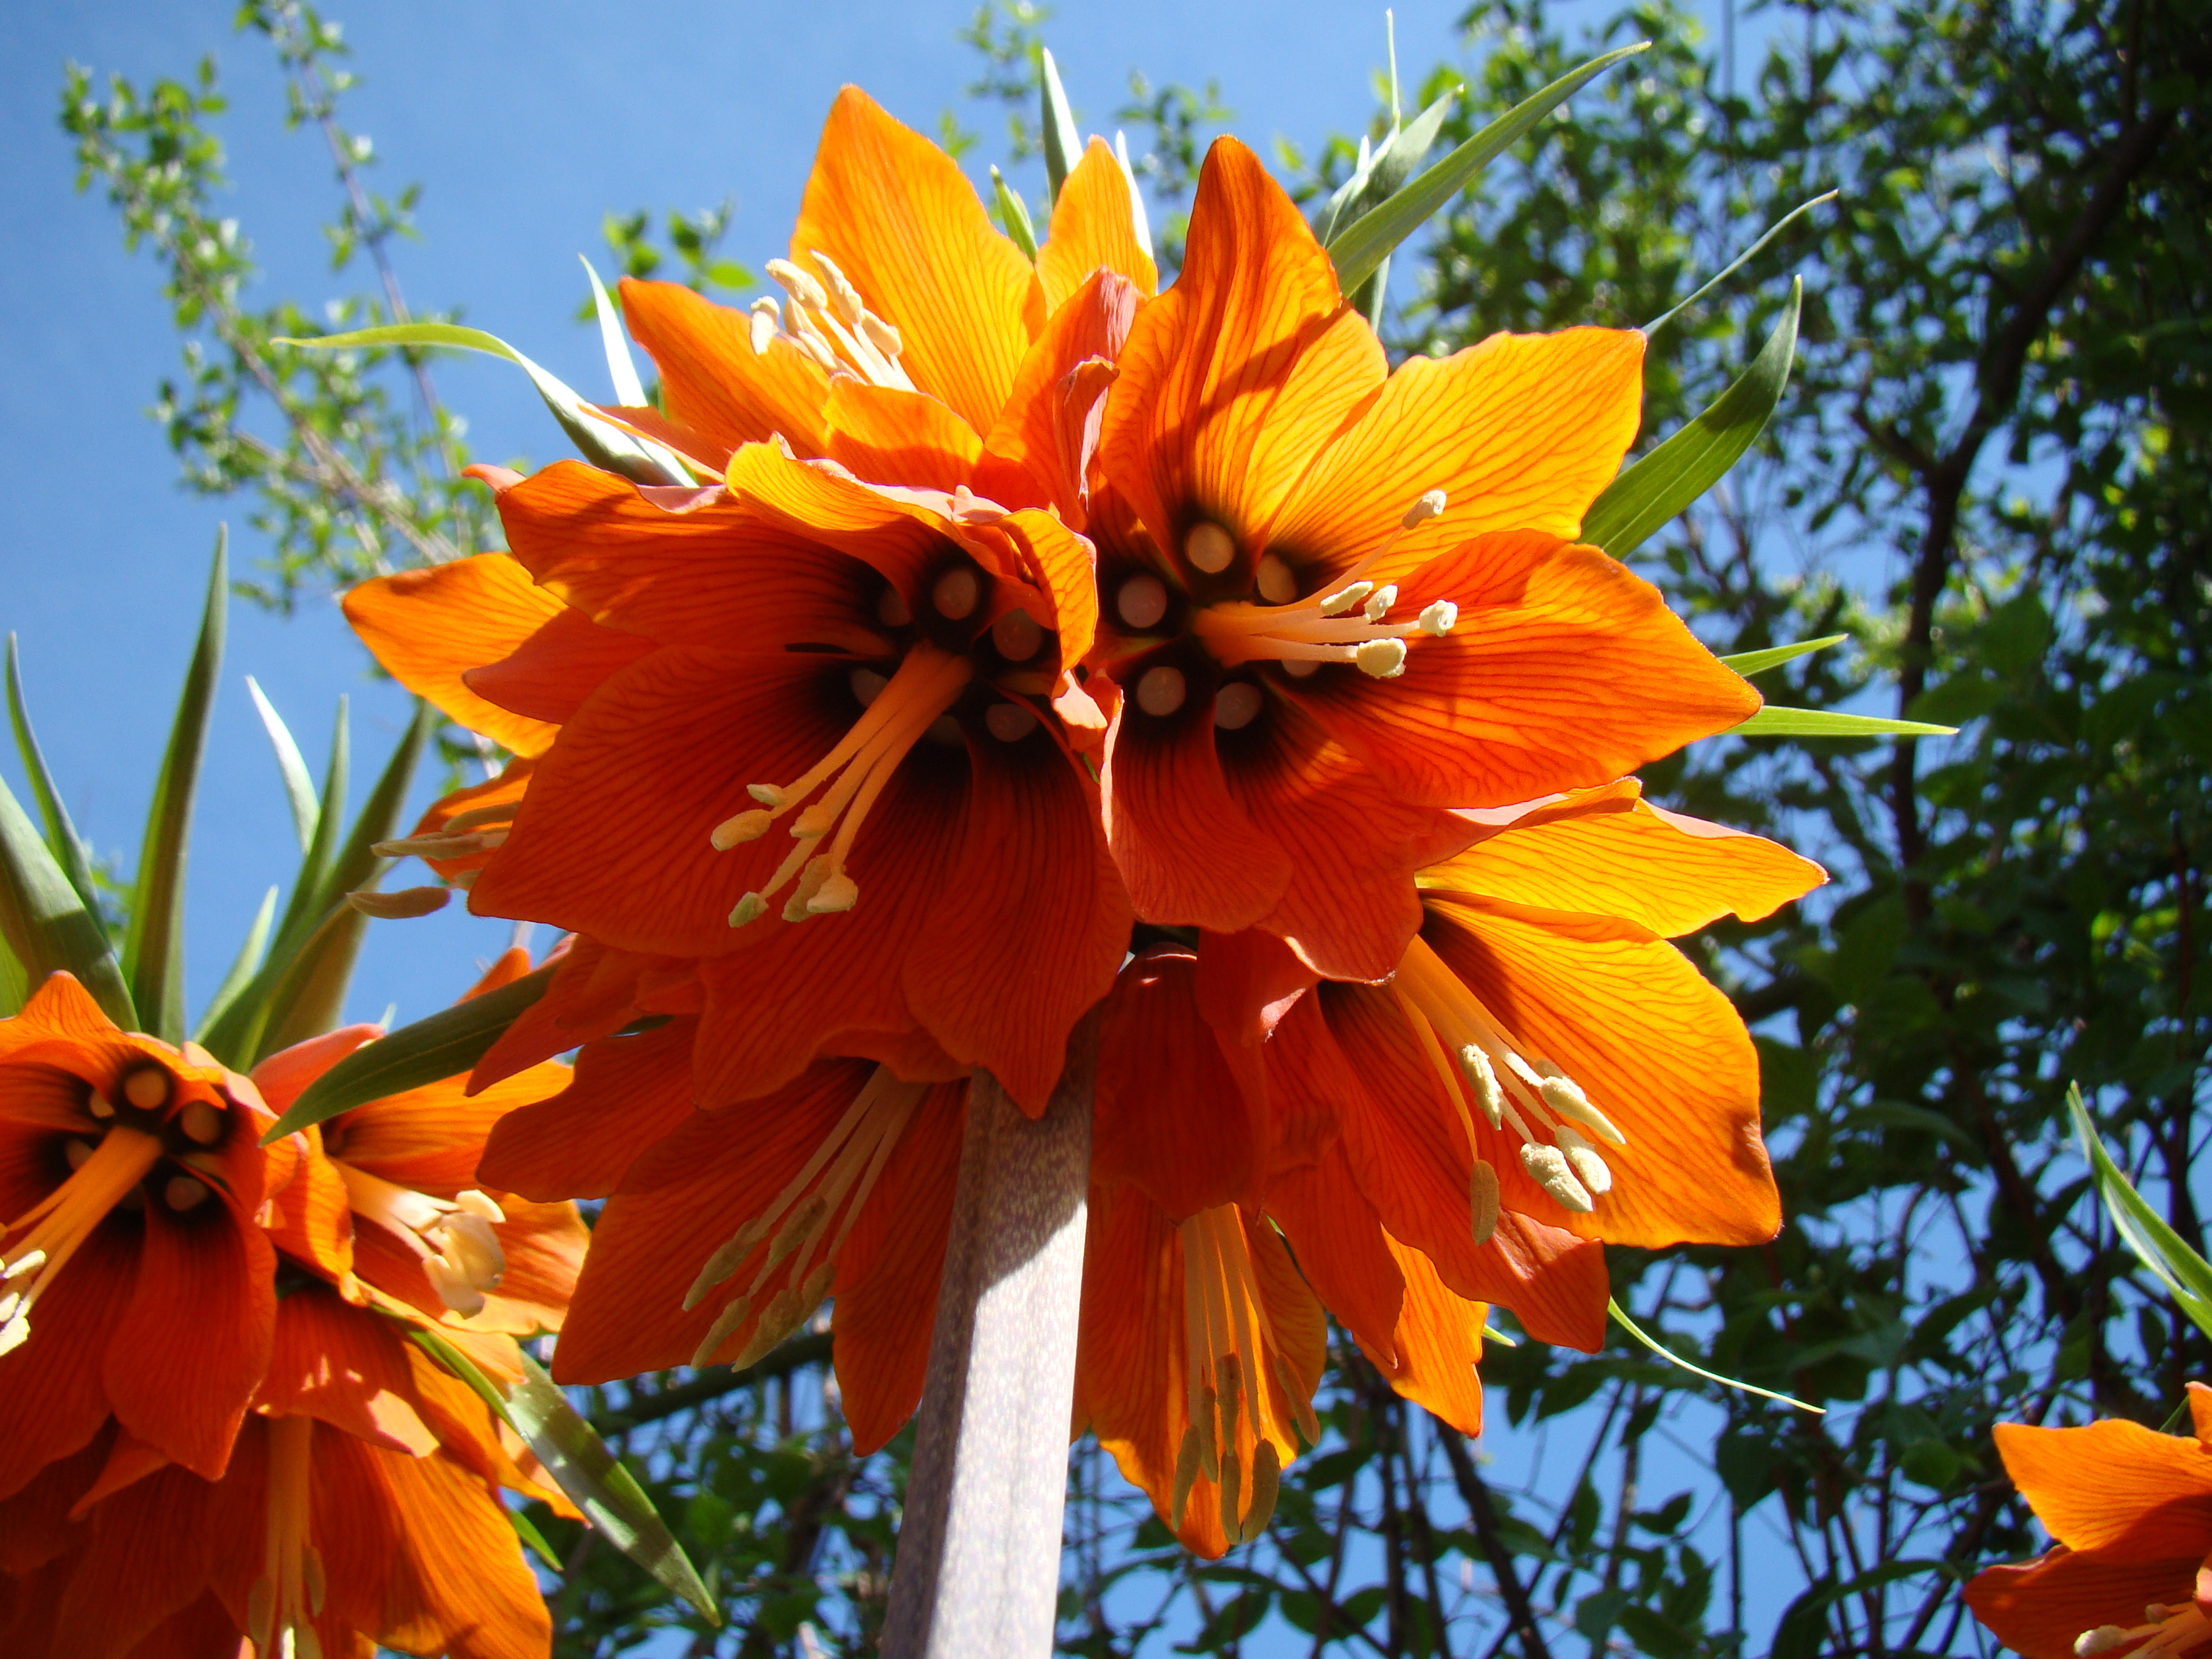
fritillaria imperialis, crown imperial, flower, flora, plant, yellow, flowering plant, spring, orange, lily, wildflower, petal, daisy family, annual plant, autumn